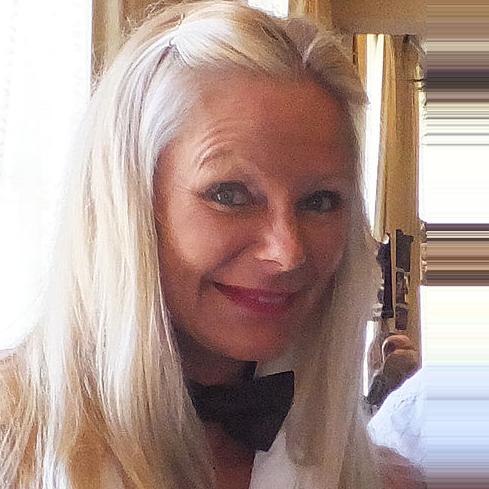
Age: 49